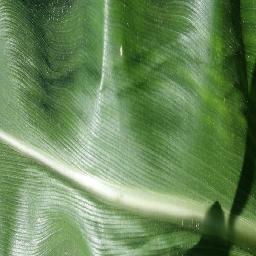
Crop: corn
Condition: (maize)_healthy